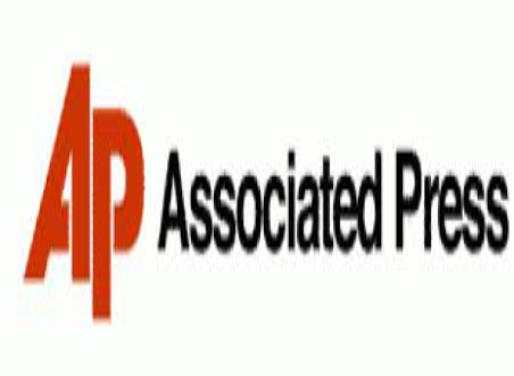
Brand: AP Industries
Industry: Others